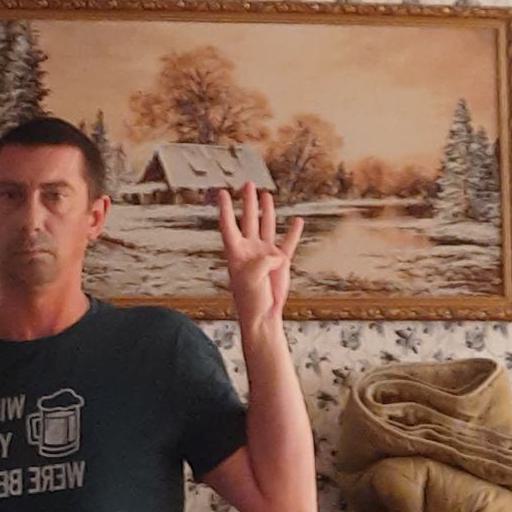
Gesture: four